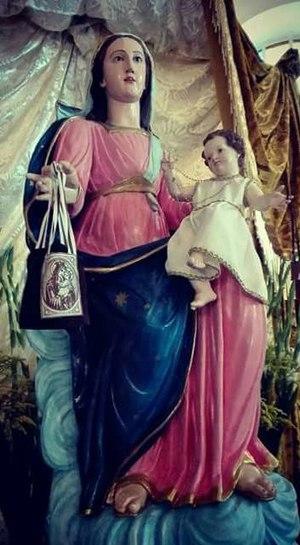
Notre-Dame du Mont-Carmel est l'un des divers noms de la Vierge Marie. Sa dénomination procède du mont Carmel, en Terre Sainte, un nom qui dérive de Karmel ou Al-Karem et que l'on pourrait traduire par jardin. Des ordres religieux carmélites existent aujourd'hui dans le monde, masculins et féminins, dédiés à cette figure mariale.